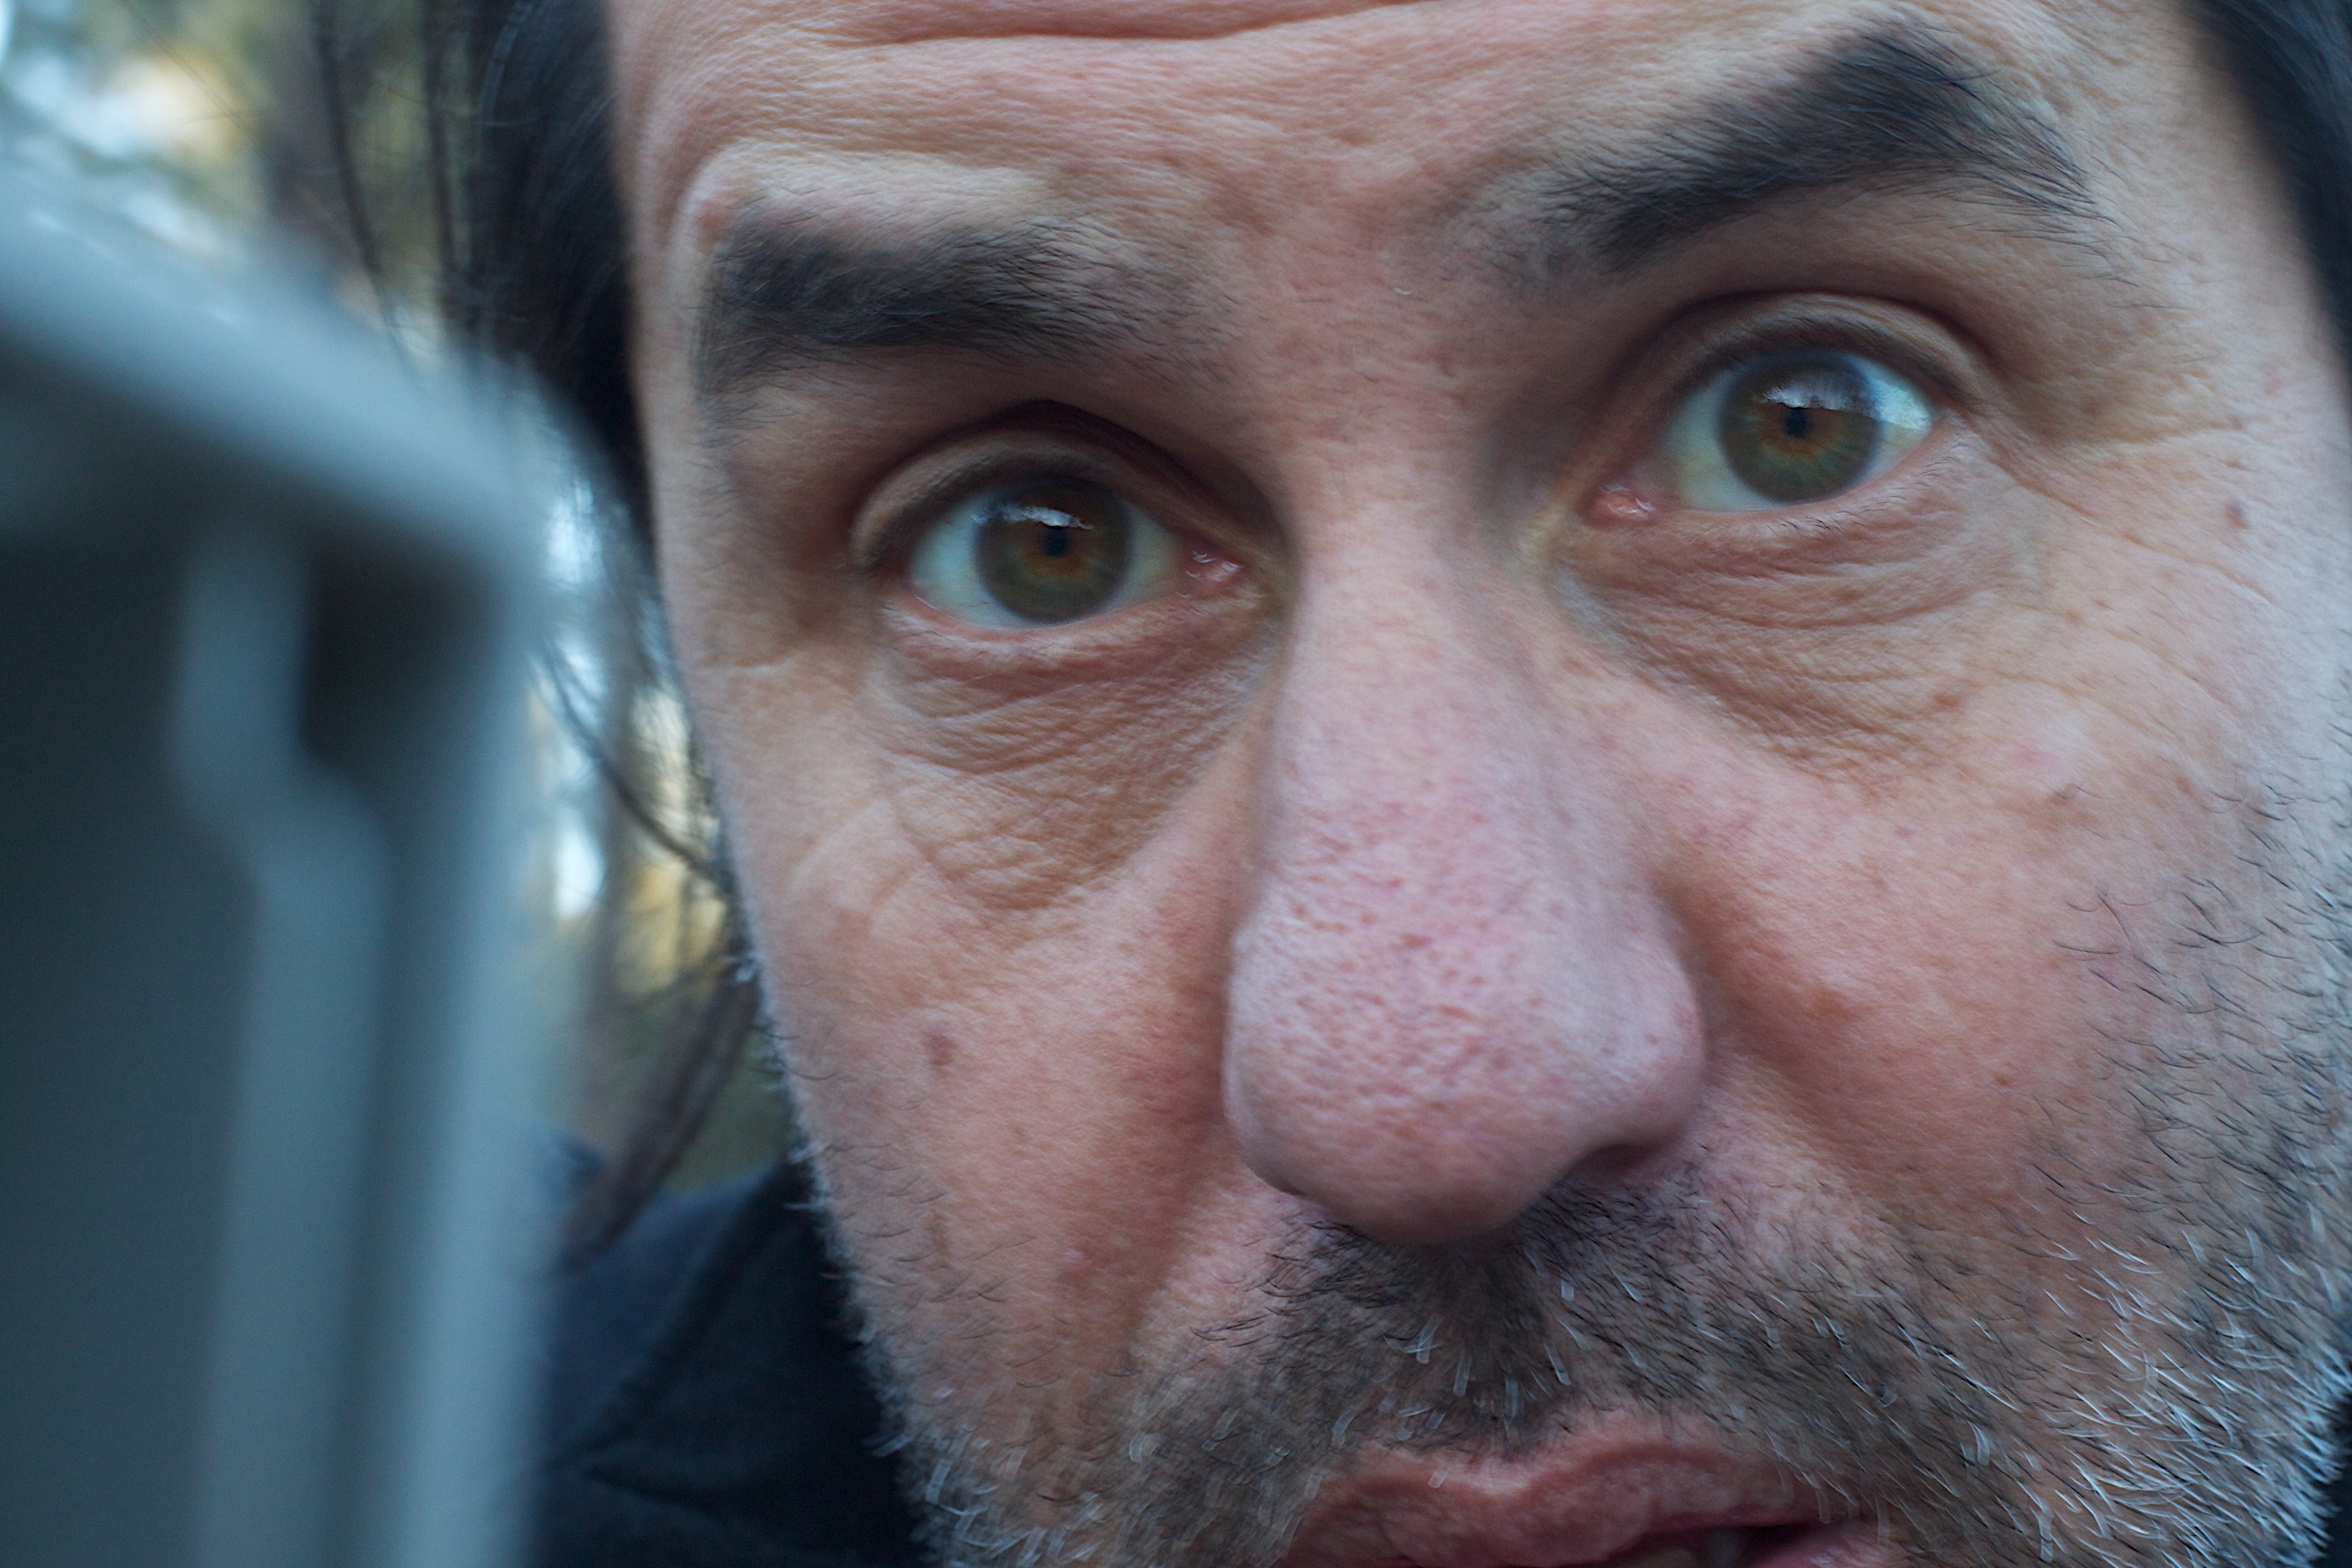
man, person, hair, male, portrait, beard, mouth, close up, human body, face, nose, eye, head, skin, organ, ds106, facial hair